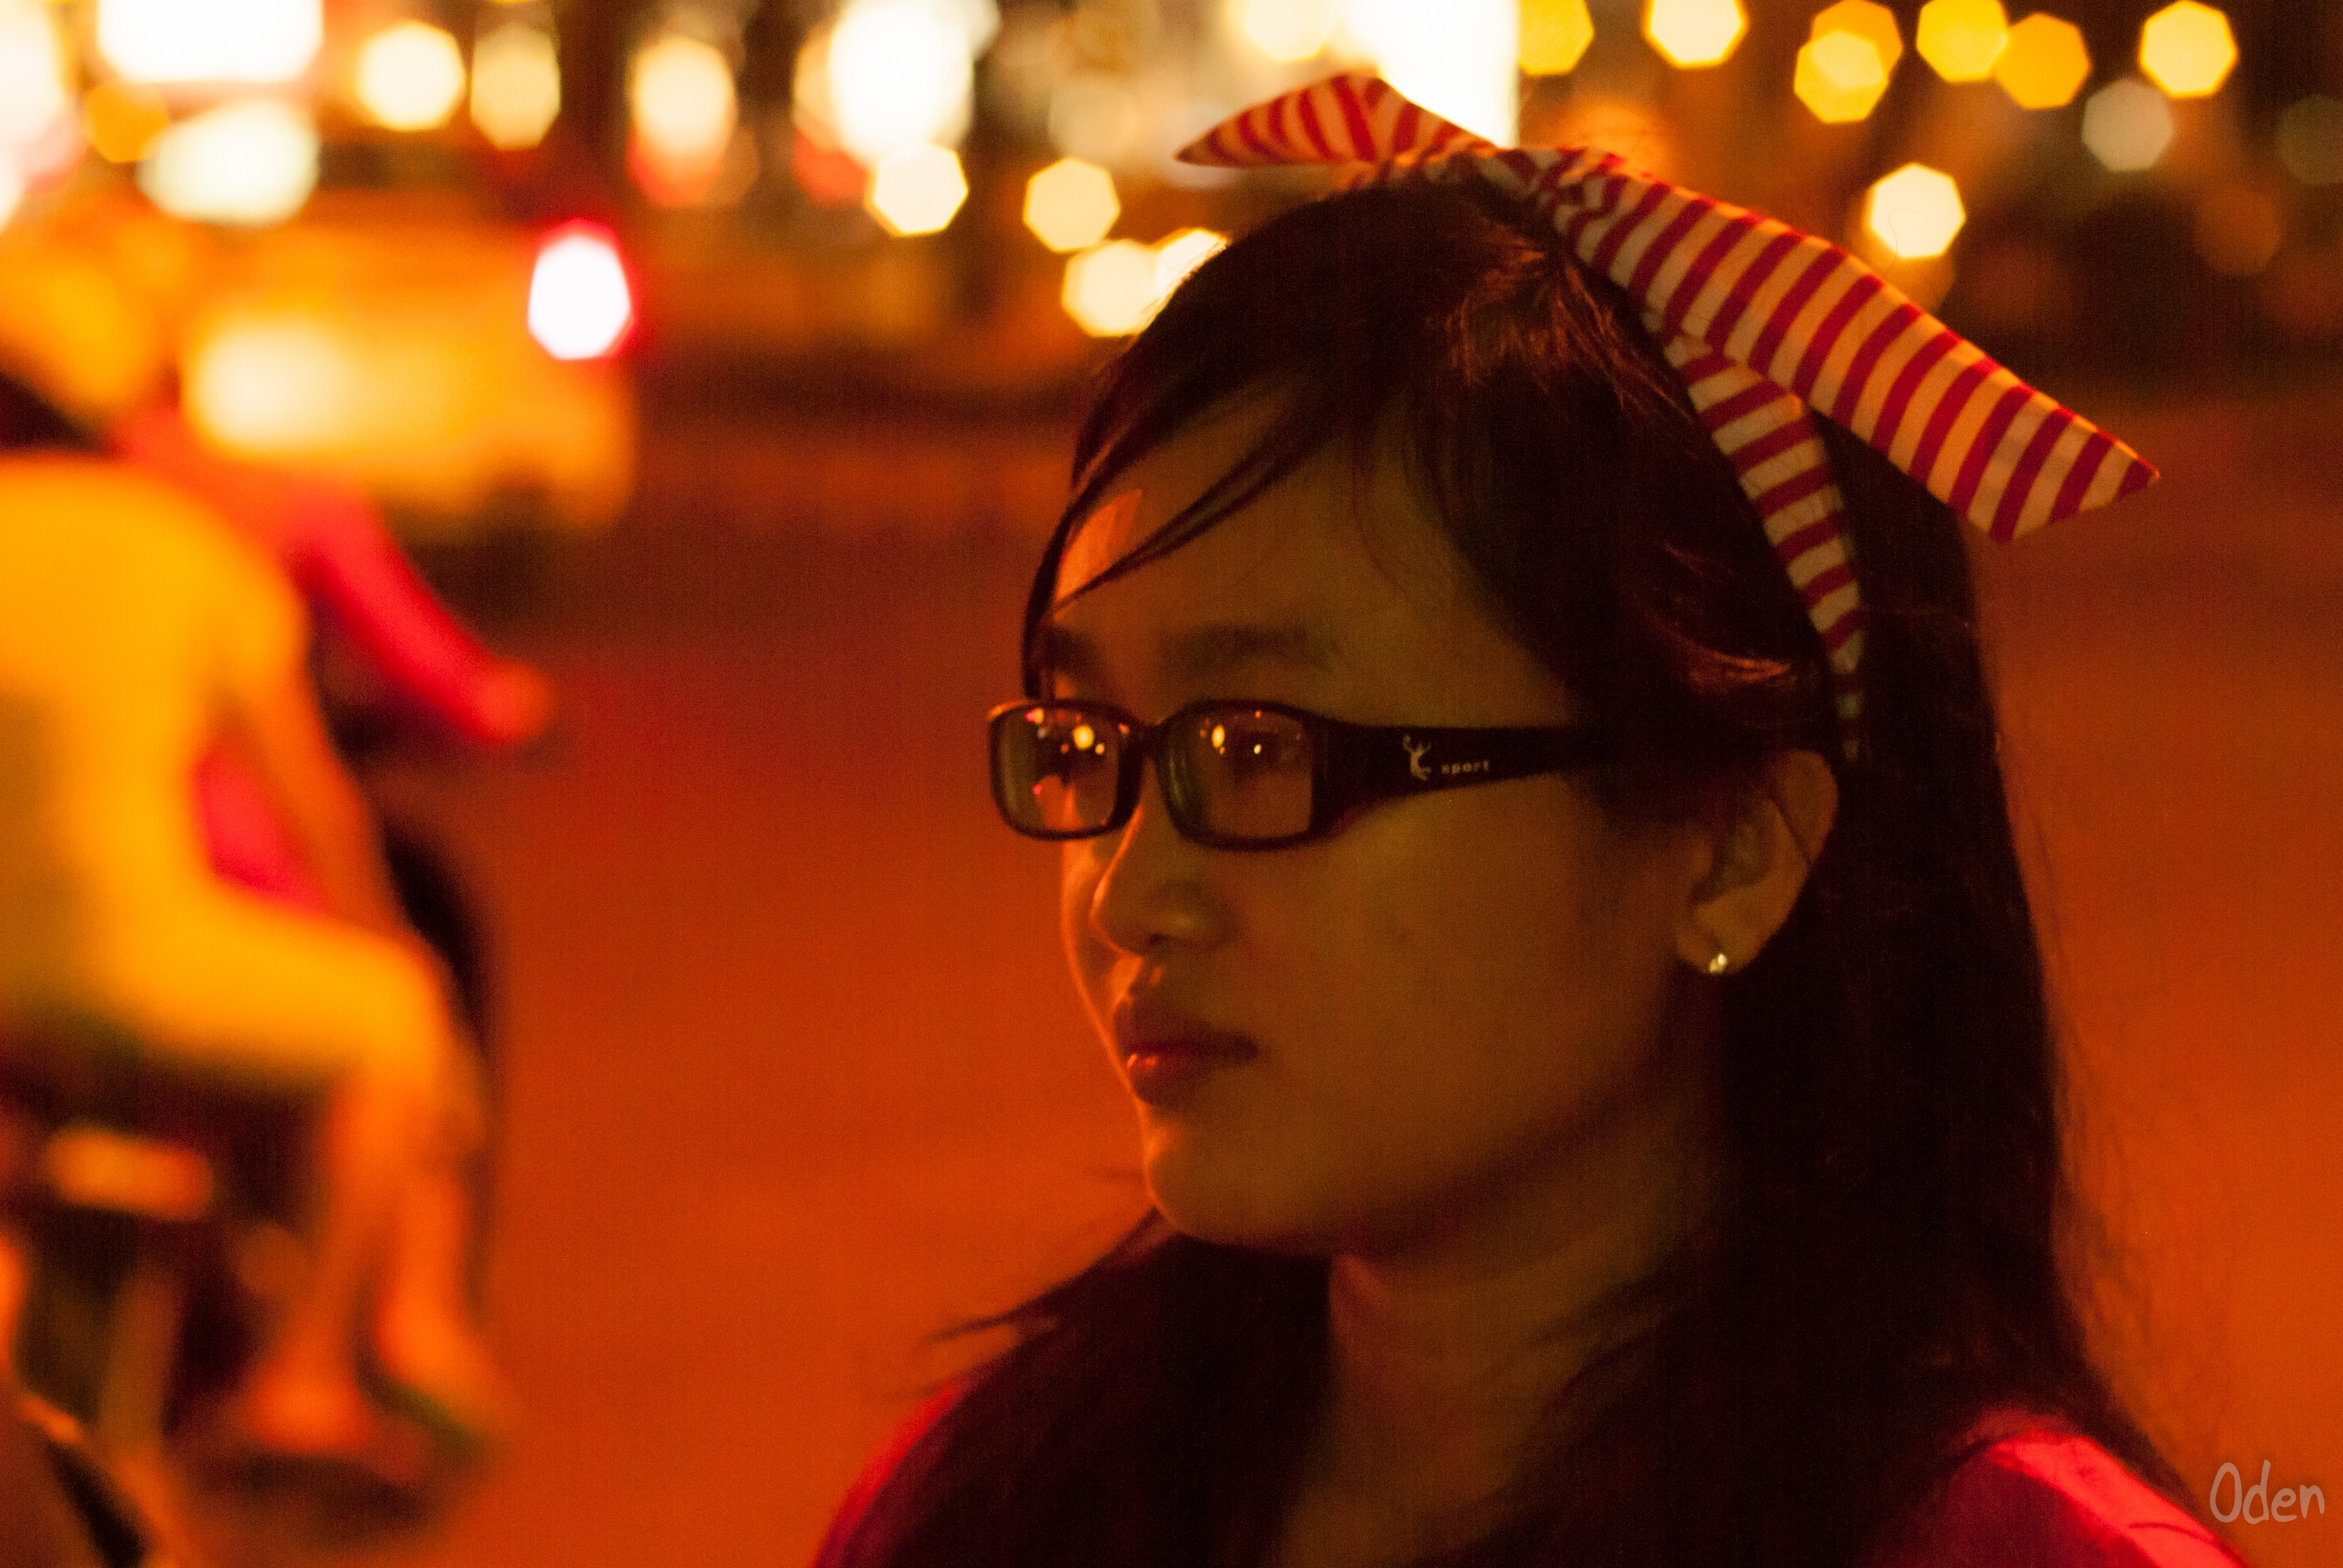
girl, female, portrait, red, saigon, outdoors, face, glasses, beauty, pretty, little girl